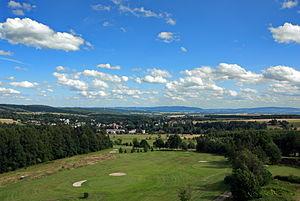
Luby est une ville du district de Cheb, dans la région de Karlovy Vary, en République tchèque. Sa population s'élevait à 2 128 habitants en 2018.